Without You (Badfinger song)

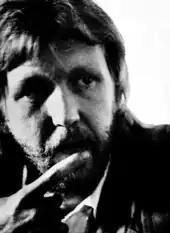
Harry Nilsson "(pictured in 1972)" covered Badfinger's song "Without You".

Harry Nilsson, at the time best known for his hit "Everybody's Talkin'" and for composing "One", recorded by Three Dog Night, heard Badfinger's recording of "Without You" at a party, and mistook it for a Beatles song.